Richard Hankford

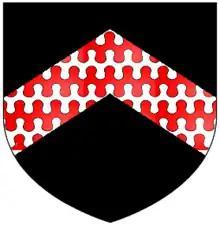
Arms of Hankford of Annery

Sir Richard Hankford (1397-1431) was an English landowner and soldier from Devon.